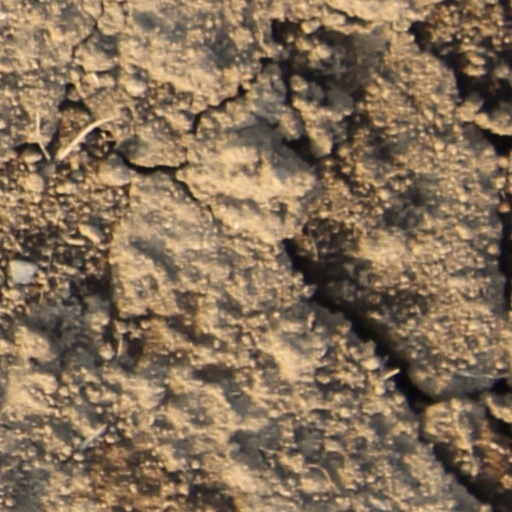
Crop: wheat